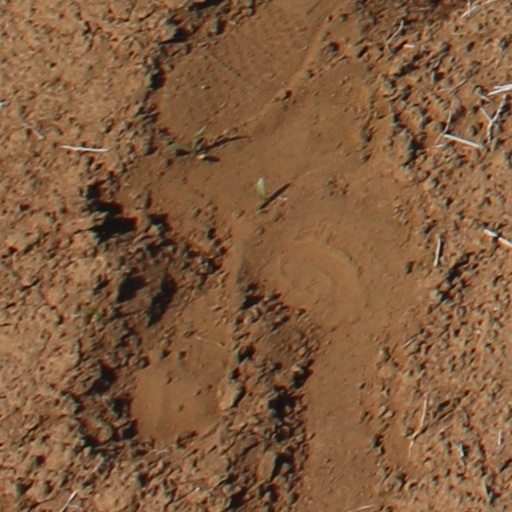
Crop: wheat